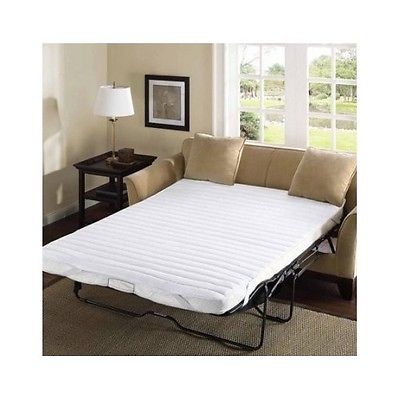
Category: sofa